26 Broadway

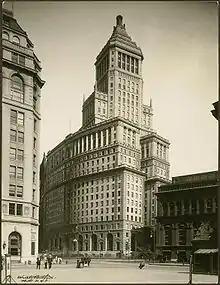

The entrance hall is high. It is finished with pink marble and contains pairs of Corinthian marble pilasters, carrying a marble cornice with the names of Standard Oil's cofounders. Above the cornice is a beamed ceiling and decorative panels with signs of the zodiac. In addition, the floors are clad in travertine and black marble, and the walls have bronze grilles. Lighting fixtures, doors, and gates are also made of wrought iron with bronze ornamentation. The use of columns, pilasters, rusticated walls, and heavy staircases and doorways was intended to create the effect of "a princely palace or merchant's mansion".